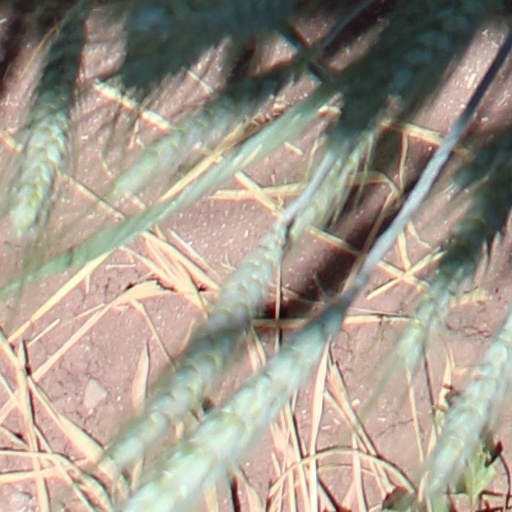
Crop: wheat